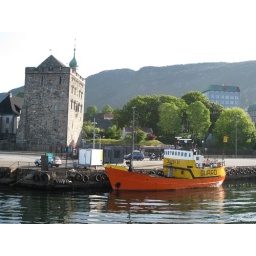
Orange boat and castle in Bergen